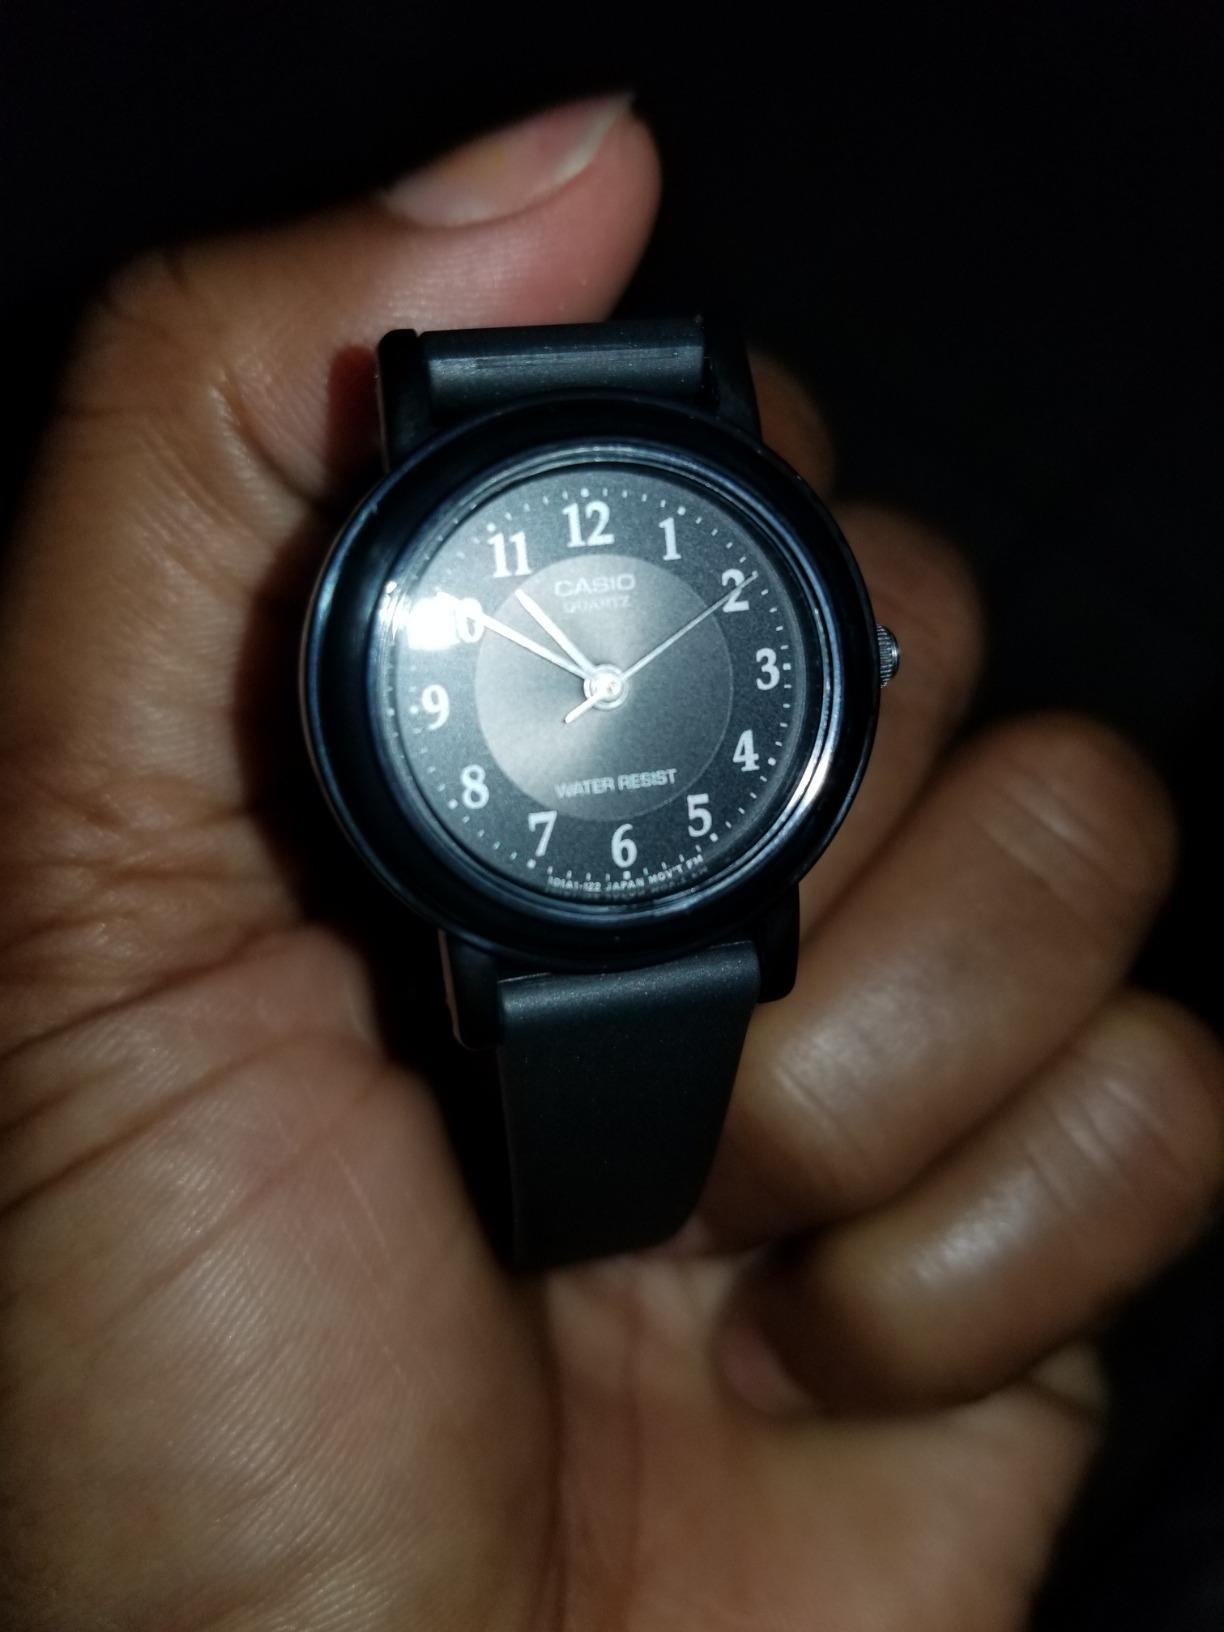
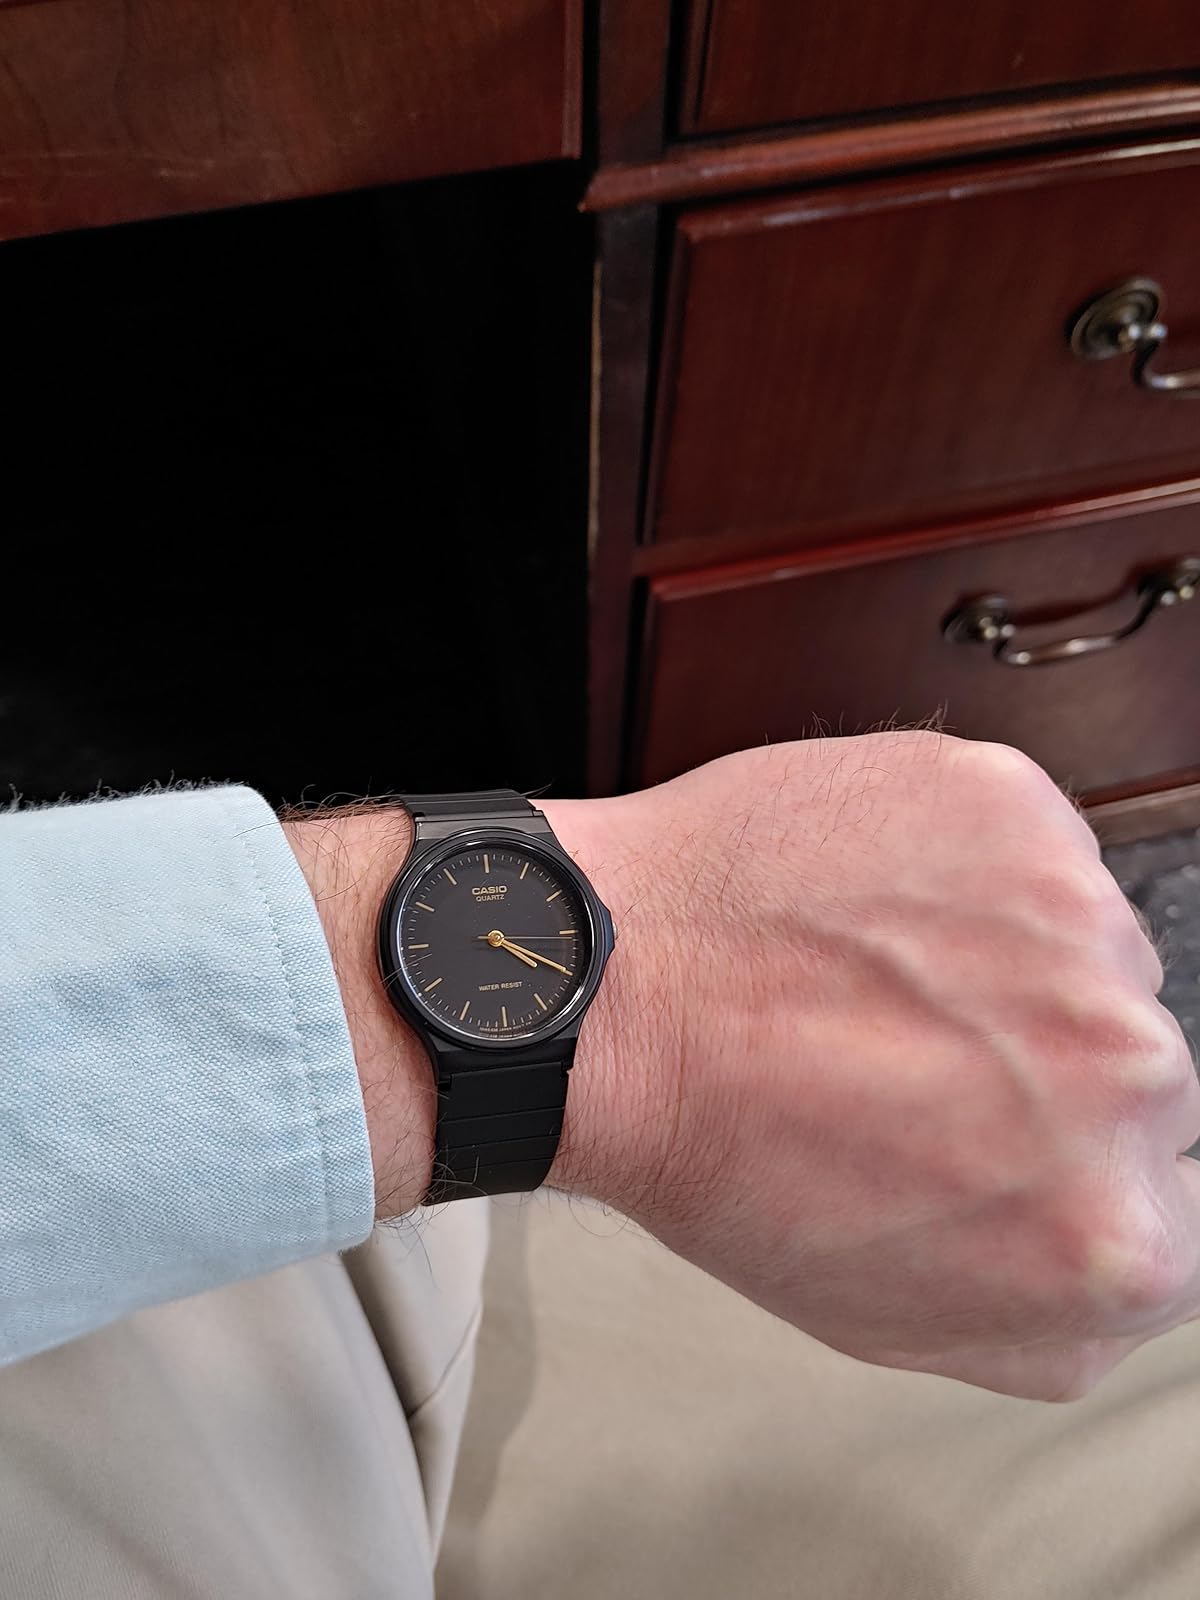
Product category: accessories_watch
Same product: no